Charles B. Stoughton

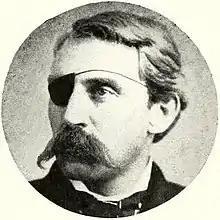
Stoughton as depicted in 1907's "History of the Town of Rockingham, Vermont"

Charles Bradley Stoughton (October 31, 1841 – January 17, 1898) was an officer and regimental commander in the Union Army during the American Civil War.